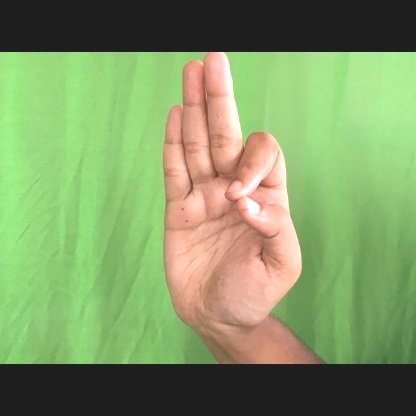
Mudra: Aralam